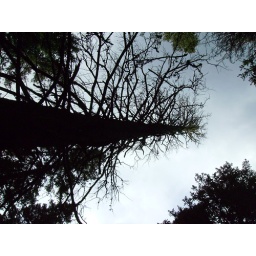
pine tree ate up by the pine bark beetles